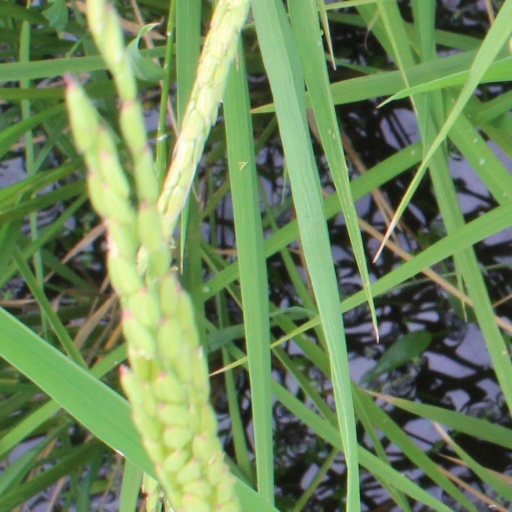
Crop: rice